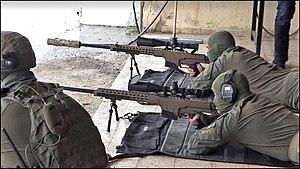
Yamam est une unité spéciale anti-terroriste israélienne. Active depuis 1974, c'est l'une des quatre unités spéciales de la police aux frontières israélienne.